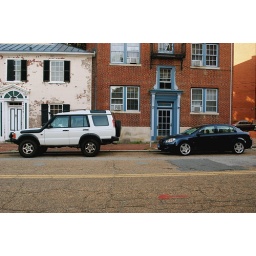
again...white car in front of white house and blue car in front of blue house